Pierre Larousse

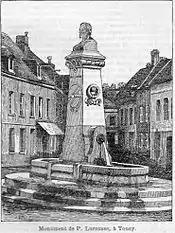
Monument to Pierre Larousse in his native town (early 20th century).

Pierre Larousse was born in Toucy, where his father was a blacksmith. At the age of sixteen he won a scholarship at the teaching school in Versailles. Four years later, he returned to Toucy to teach in a primary school, but became frustrated by the archaic and rigid teaching methods. In 1840 he moved to Paris to improve his own education by taking free courses.